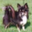
Label: dog